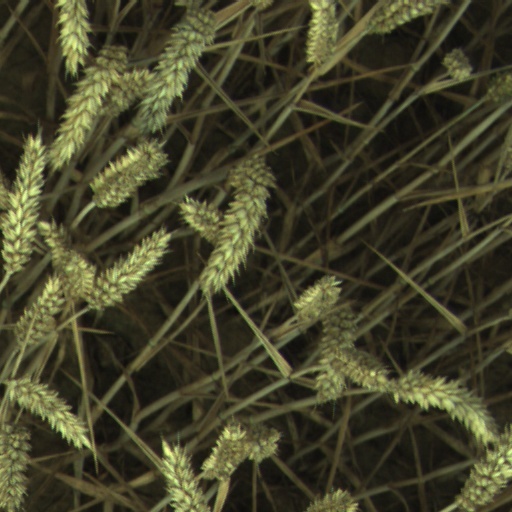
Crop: wheat